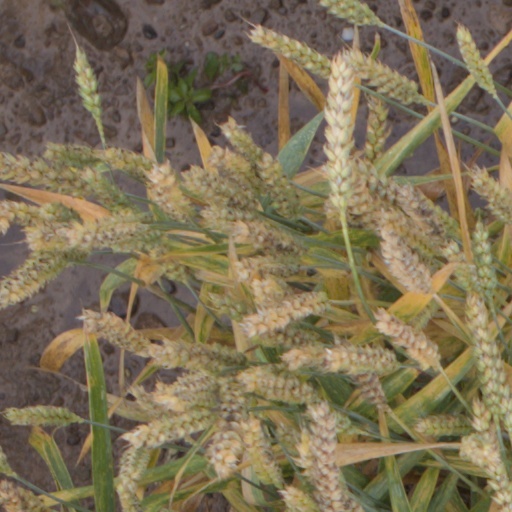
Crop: wheat